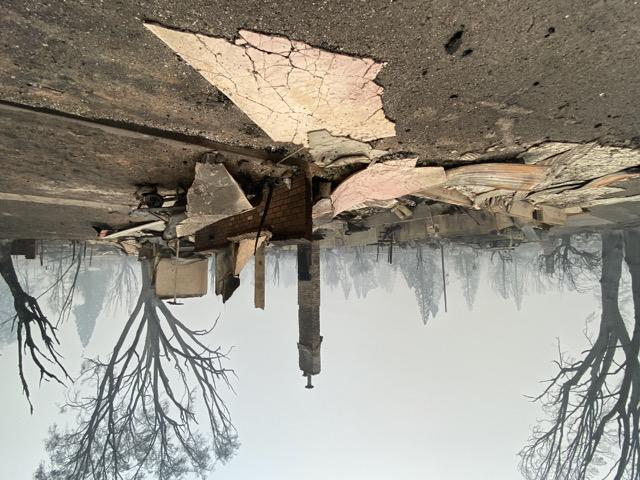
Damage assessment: destroyed